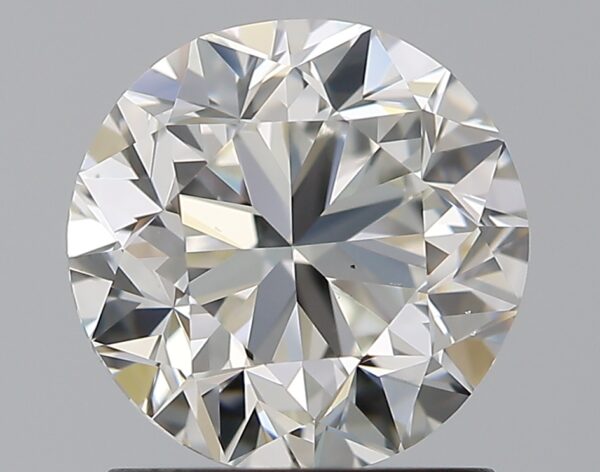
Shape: round
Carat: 1.5
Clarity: VS2
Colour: H
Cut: GD
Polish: VG
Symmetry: VG
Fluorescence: N
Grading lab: GIA
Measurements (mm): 6.98 x 7.04 x 4.63